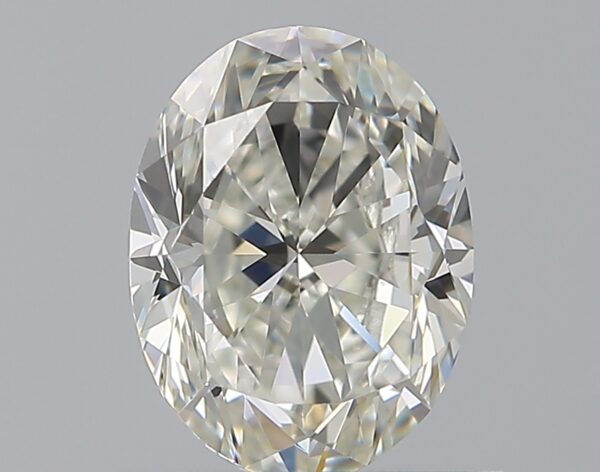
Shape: oval
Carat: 0.8
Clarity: VS2
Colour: J
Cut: VG
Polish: EX
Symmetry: VG
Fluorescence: F
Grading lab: GIA
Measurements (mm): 6.7 x 5.03 x 3.32